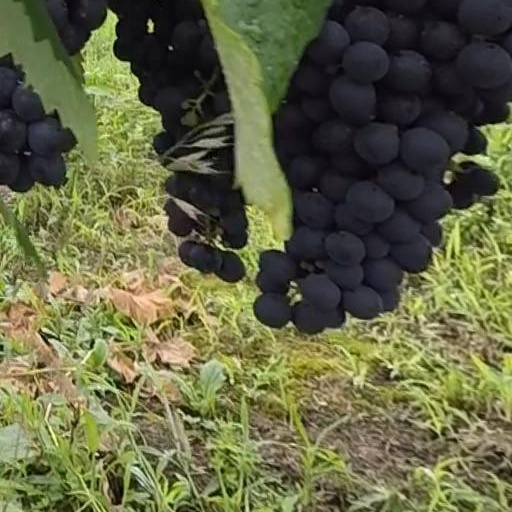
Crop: grape